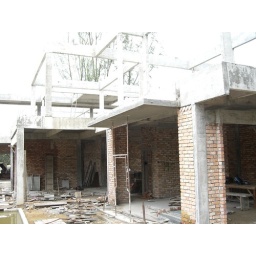
ground floor brick work in progress